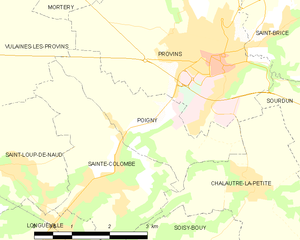
Carte des communes françaises Poigny